Three Men from Texas

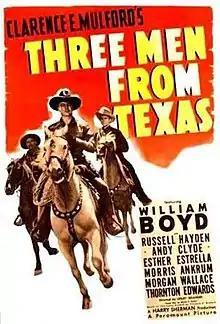
Theatrical release poster

Three Men from Texas is a 1940 American Western film directed by Lesley Selander, written by Norton S. Parker, and starring William Boyd, Russell Hayden, Andy Clyde, Morris Ankrum, Morgan Wallace, Thornton Edwards and Esther Estrella. It was released on November 15, 1940, Paramount Pictures.